Gait analysis

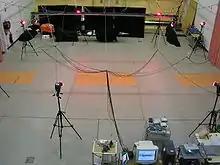
Gait analysis laboratory equipped with infrared cameras and floor mounted force platforms

A typical gait analysis laboratory has several cameras (video or infrared) placed around a walkway or a treadmill, which are linked to a computer. The patient has markers located at various points of reference of the body (e.g., iliac spines of the pelvis, ankle malleolus, and the condyles of the knee), or groups of markers applied to half of the body segments. The patient walks down the catwalk or the treadmill and the computer calculates the trajectory of each marker in three dimensions. A model is applied to calculate the movement of the underlying bones. This gives a complete breakdown of the movement of each joint. One common method is to use Helen Hayes Hospital marker set, in which a total of 15 markers are attached on the lower body. The 15 marker motions are analyzed analytically, and it provides angular motion of each joint.